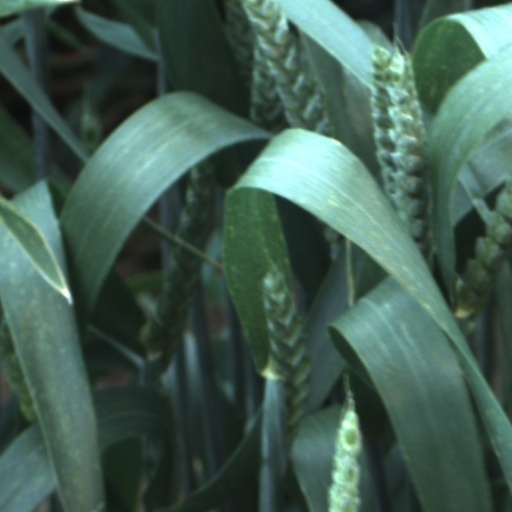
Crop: wheat